William Livingston (poet)

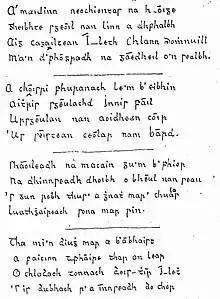
(in Gaelic type, 19th century)

Livingston was a hyper patriotic Scottish nationalist, propagandist for the Gaelic language, war poet, and author of epic poetry.